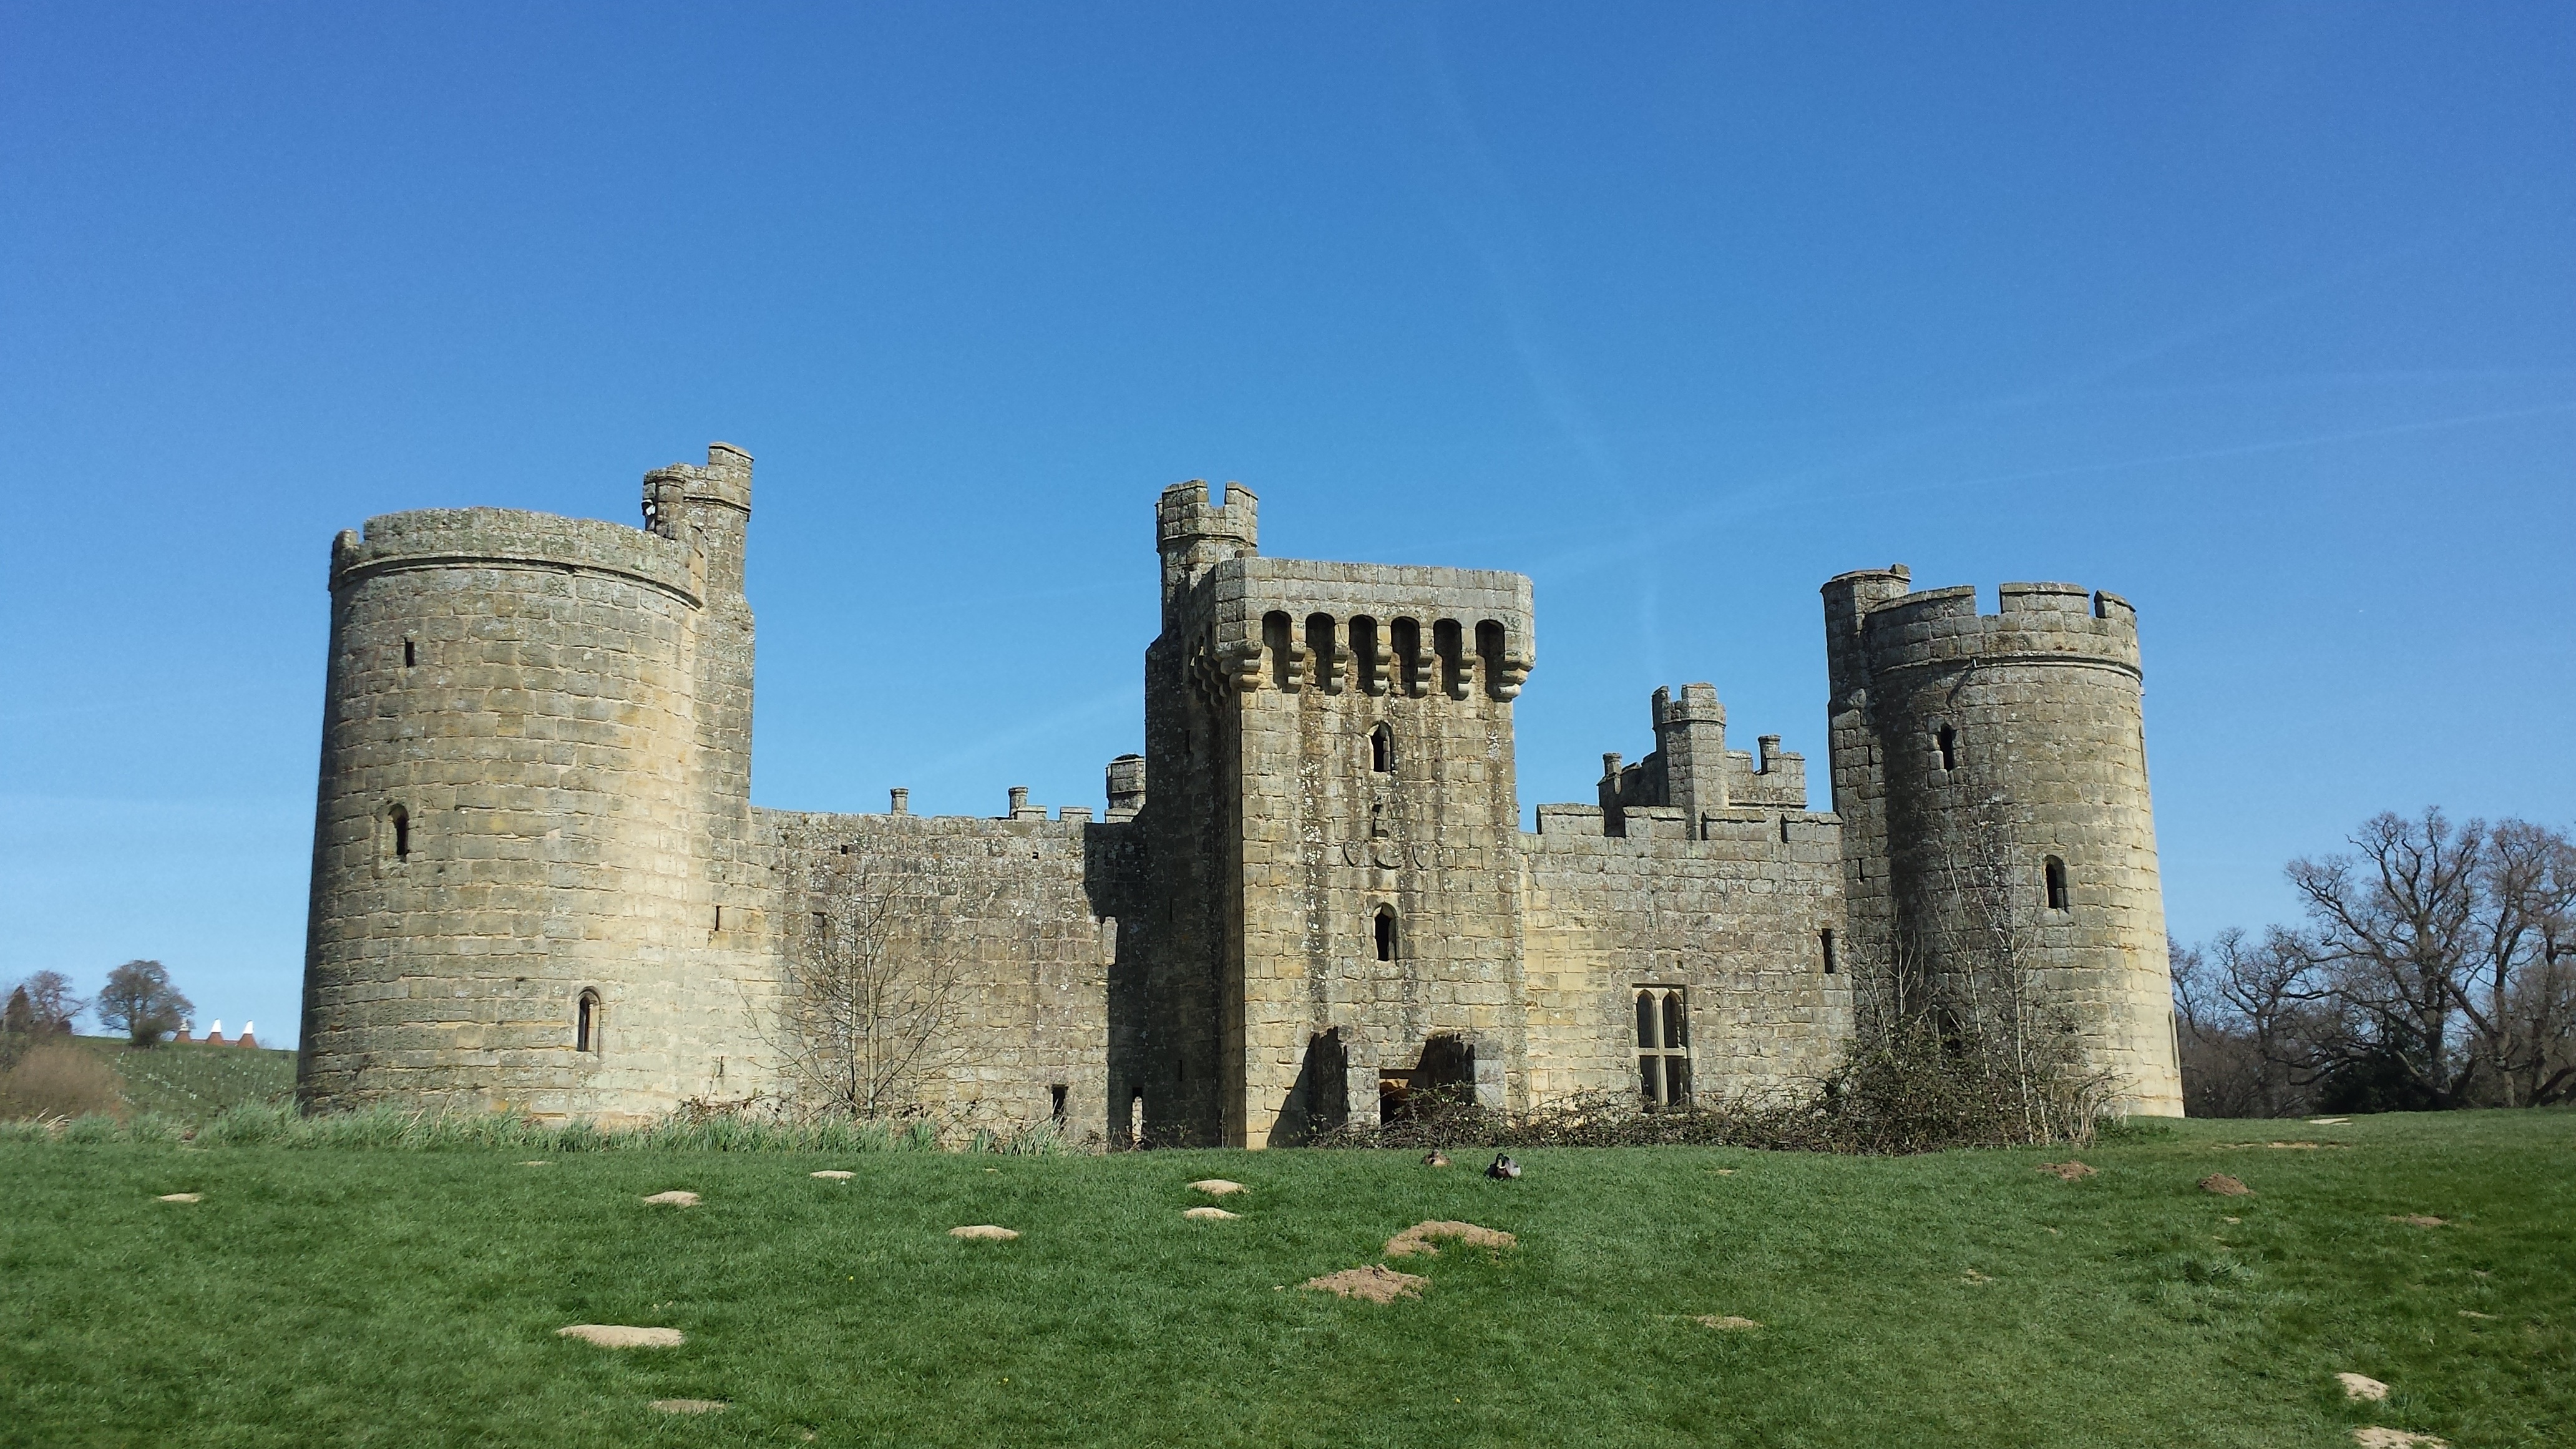
architecture, building, chateau, stone, tower, castle, fortification, uk, medieval, ruins, british, culture, history, fort, turret, sussex, east, historic site, bodium